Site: brandenburg
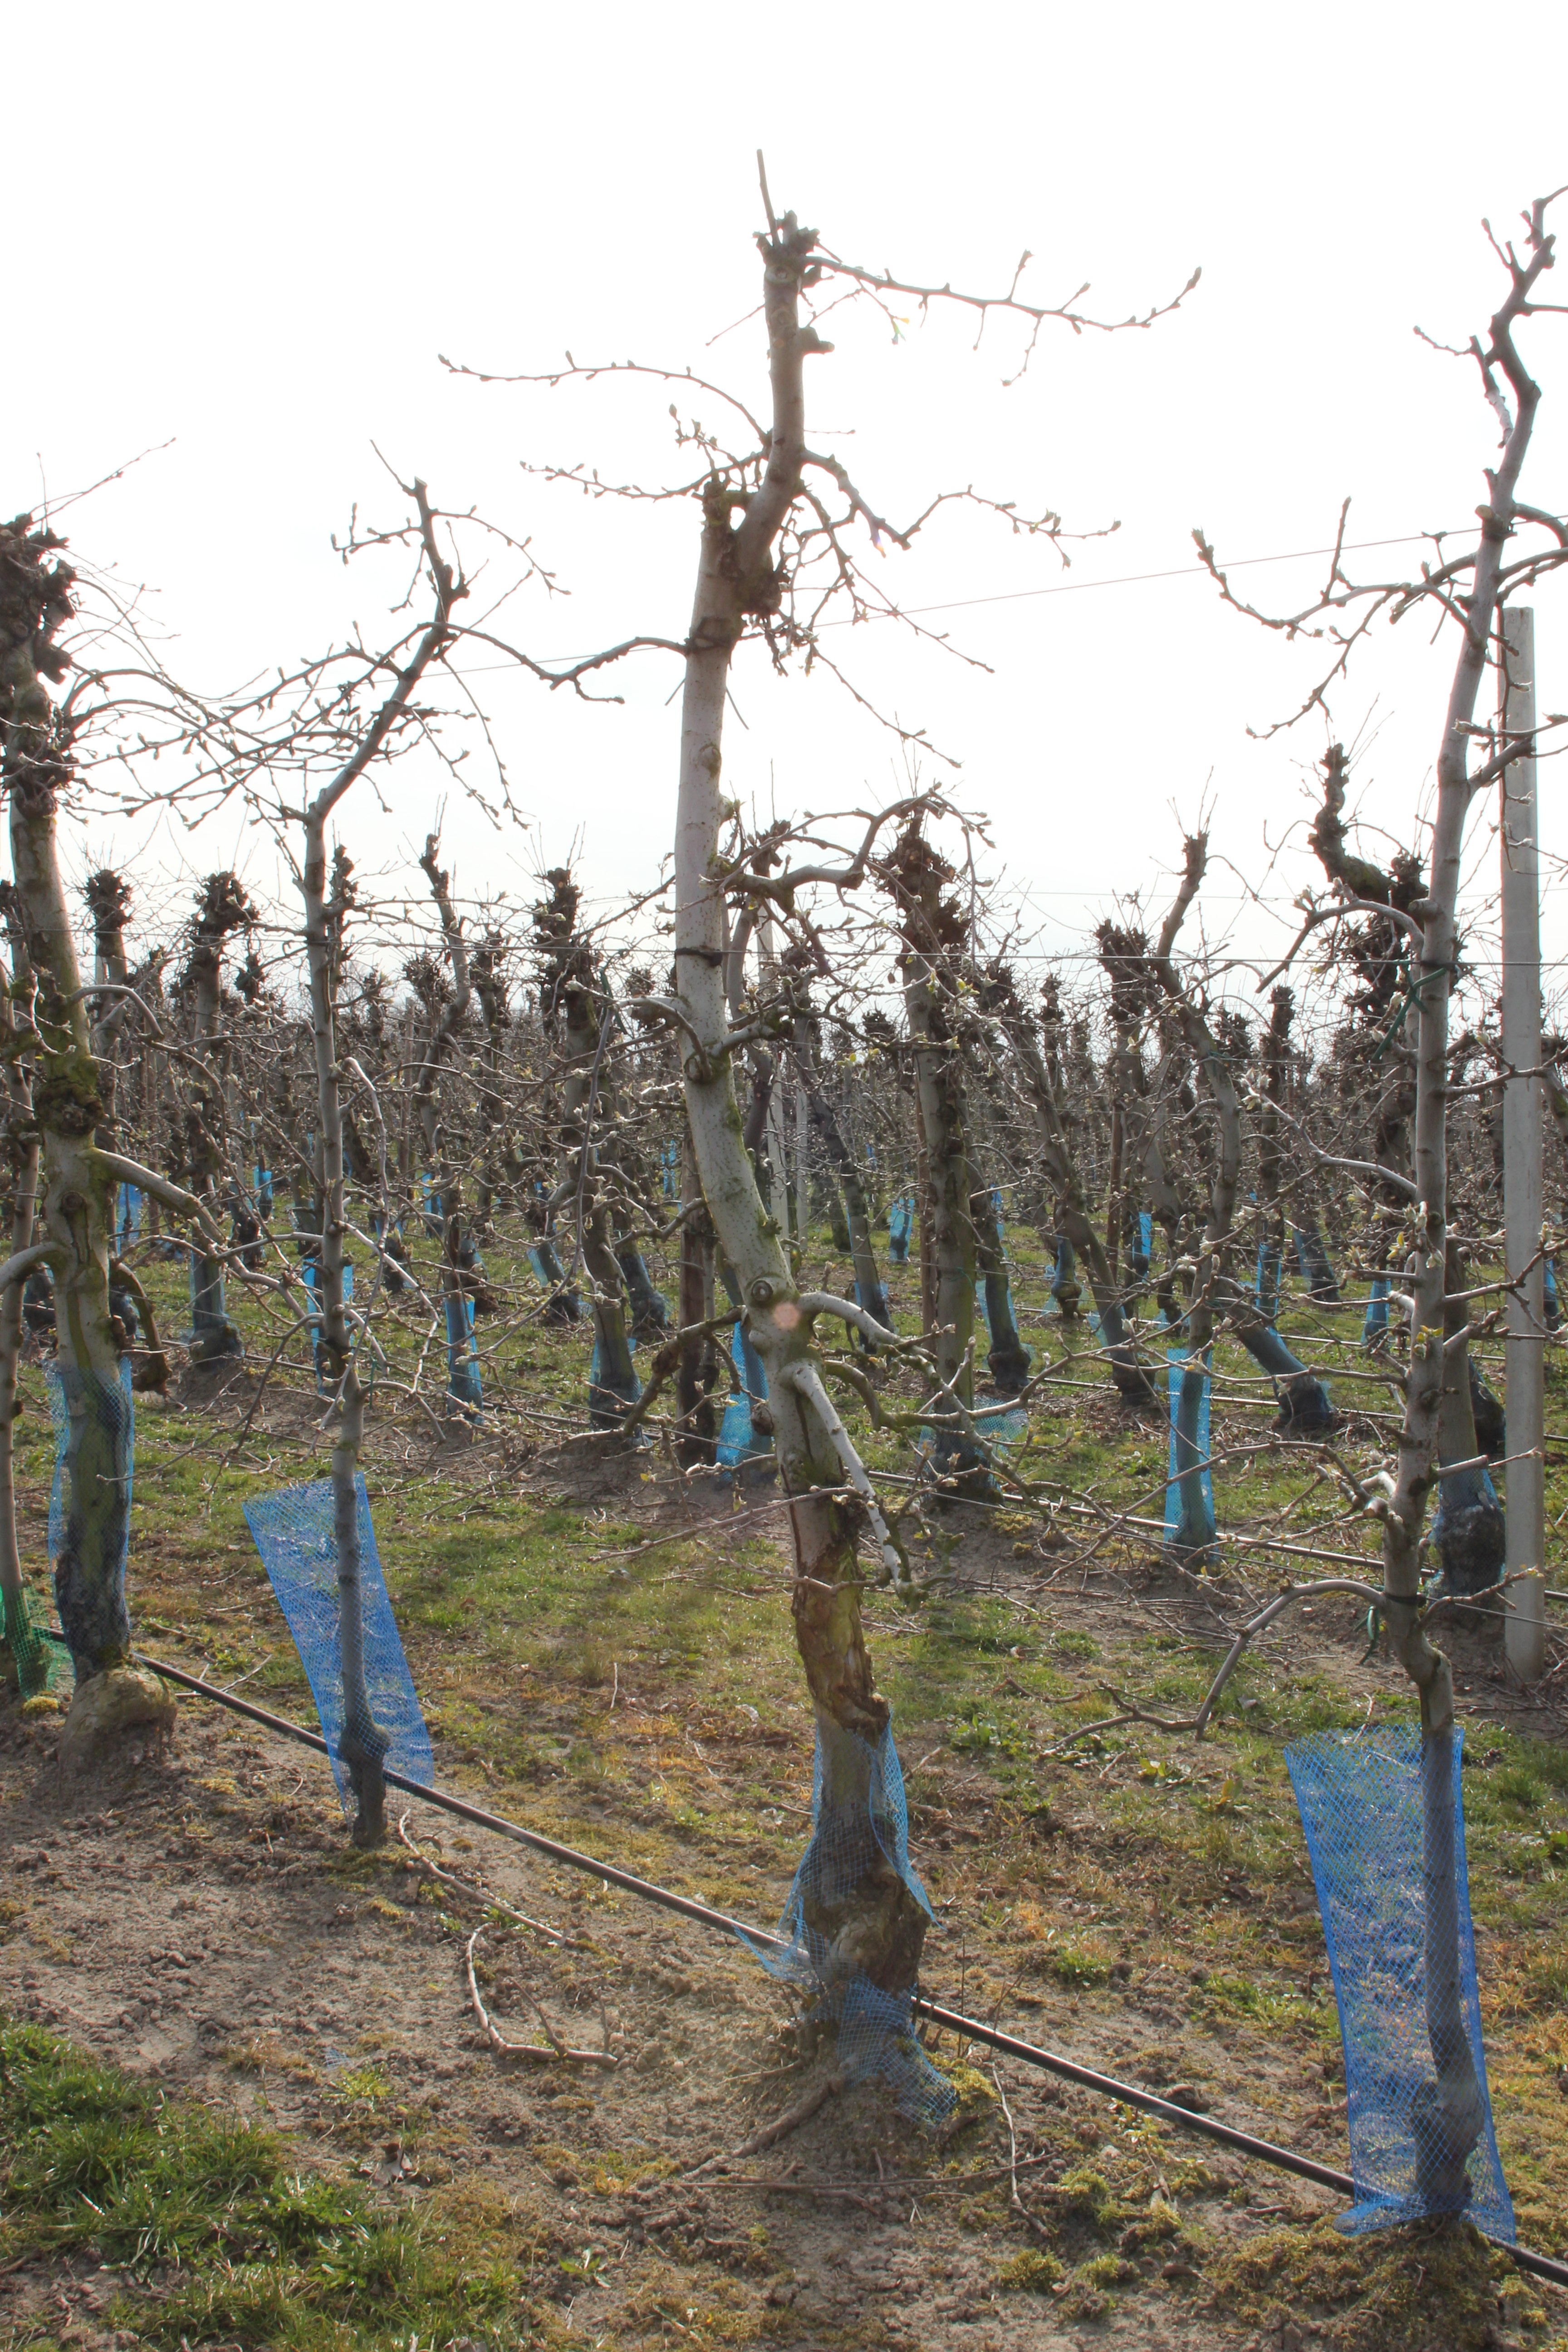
Growth stage (BBCH 54): Inflorescence emergence